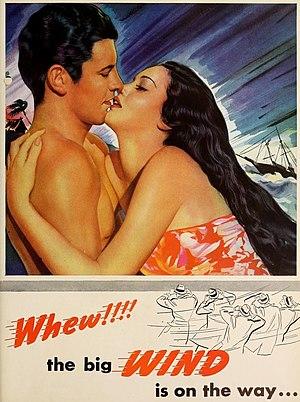
Typhon est un film américain réalisé par Louis King, sorti en 1940.